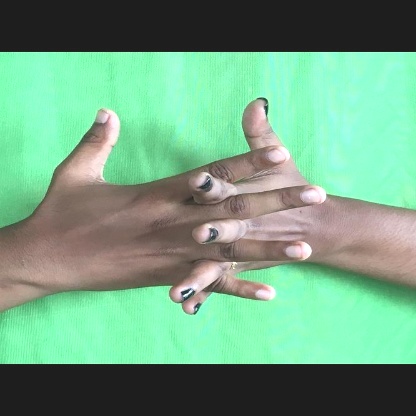
Mudra: Karkatta